Postzegelcode

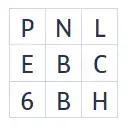
Example of a postzegelcode

A postzegelcode is a hand-written method of franking in the Netherlands. It consists of a code containing nine numbers and letters that customers can purchase online from PostNL and write directly on their piece of mail within five days as proof of payment in place of a postage stamp.